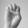
ASL letter: E